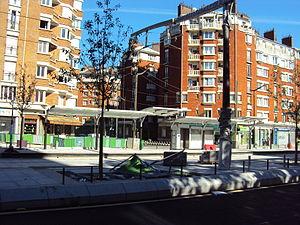
Travaux du tramway T3 Station mairie de Miribel
La place Marie-de-Miribel est une voie située dans le quartier de Charonne du 20ᵉ arrondissement de Paris.
Marie de Miribel, née en 1872, morte en 1959, est une infirmière, personnalité catholique et femme politique française. Elle est la fondatrice de l'œuvre de la Croix Saint-Simon, pour les œuvres sociales et hospitalières, et participe à la Résistance durant la Seconde Guerre mondiale.